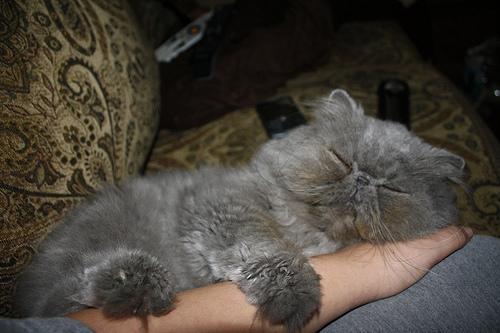
Persian